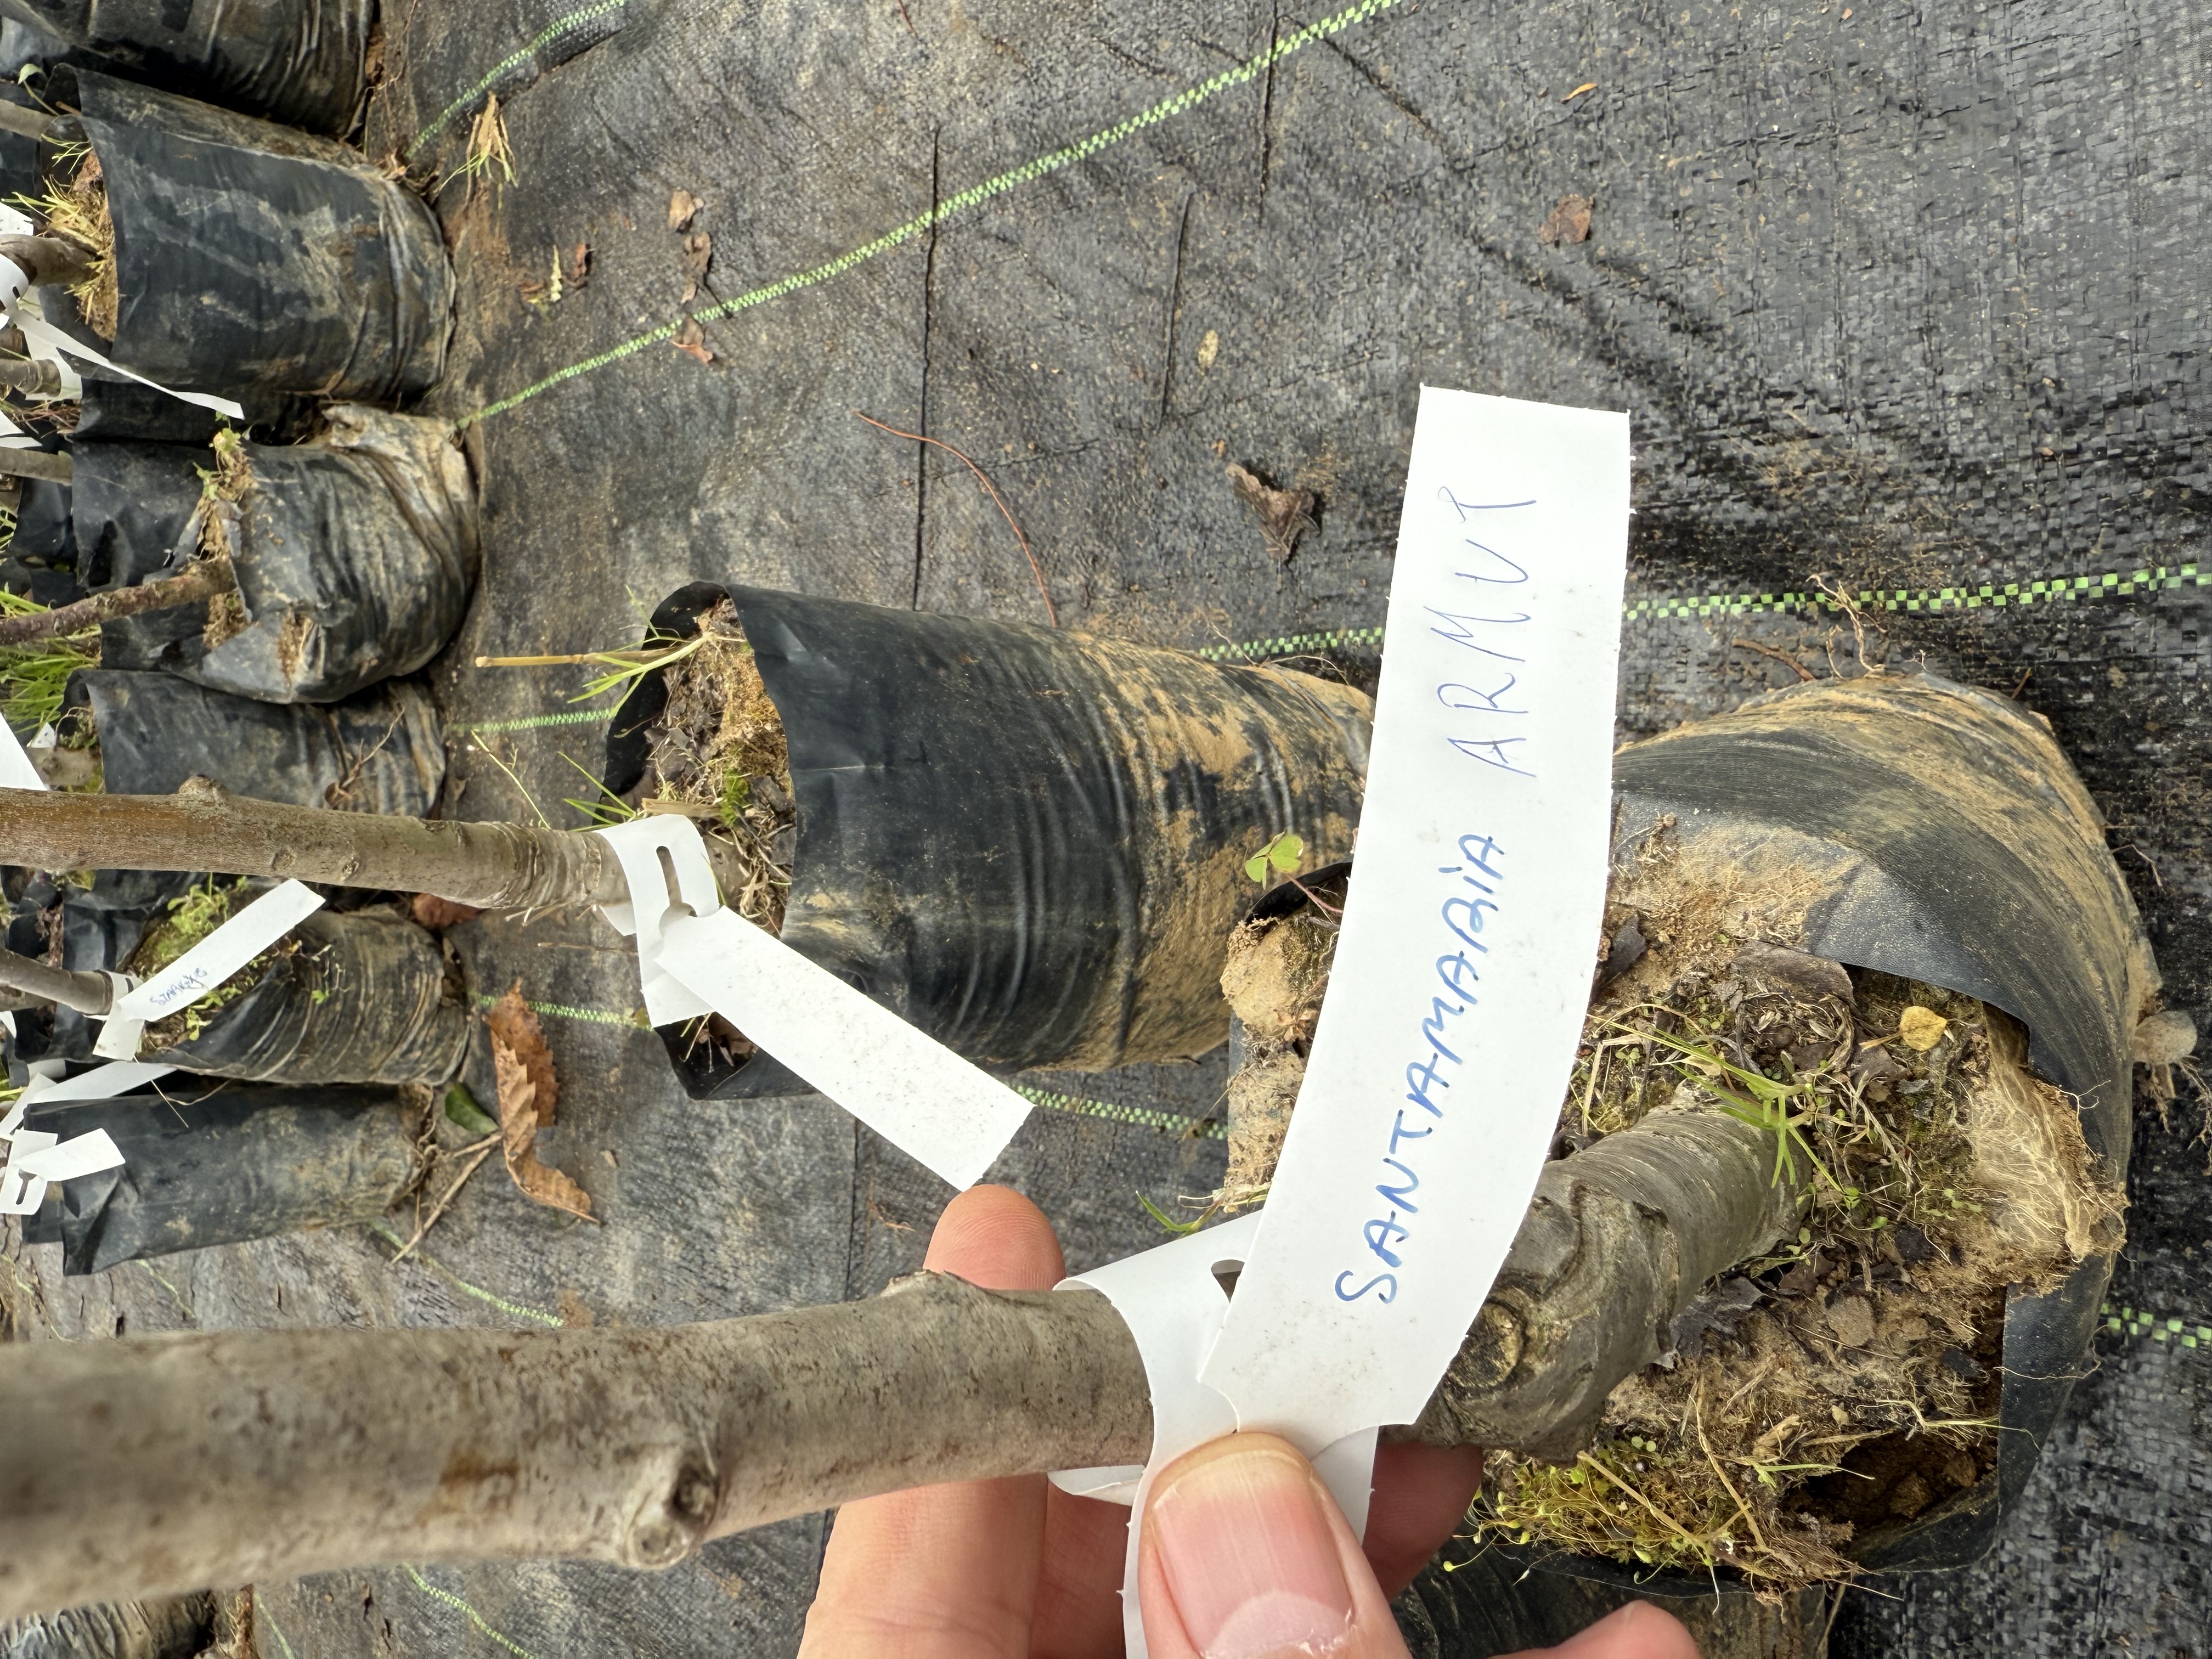
Variety: Santa Maria Pear